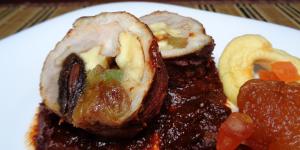
lomo relleno enchilado al horno